Trefoil arch

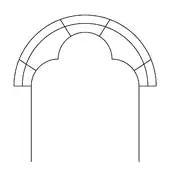
The trefoil arch

A trefoil arch, or three-foiled cusped arch (occasionally trilobite arch, no connection to an actual trilobite), is an arch incorporating the shape or outline of a trefoil – three overlapping circles. It has been widely used for its symbolic significance in Christian architecture. Trefoil arches are common in Gothic architecture for portals and decoration. Trefoil or "trilobed" arches are also a characteristic feature of decorated portals in late Fatimid architecture and Mamluk architecture in Egypt, from approximately the 12th to 16th centuries.